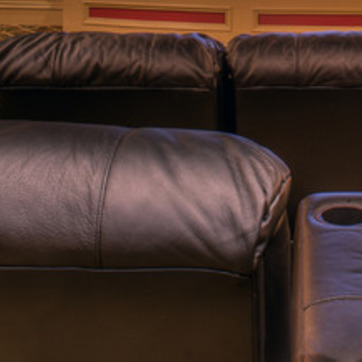
Material: leather